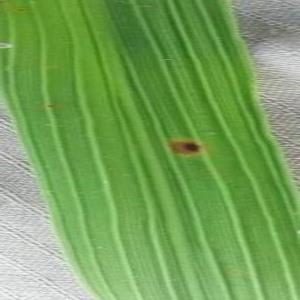
Disease: Brownspot